Plan Rubber

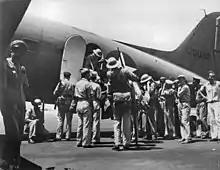
US Army Douglas C-47 at Parnamirim

Already in 1938, prior to the outbreak of war, American military planners studied a conflict with Germany, Italy and Japan, which would later comprise the Axis powers. Some placed the defensive perimeter of the United States as far as the 10th parallel south in South America, which would include the Brazilian bulge but neglect the Southern Cone. This corresponds to the concept of a "Quarter Sphere" with corners in Newfoundland, Alaska, the Galapagos Islands and northeastern Brazil. The Quarter Sphere is distinct from the traditional "American lake" (an exclusive defense of the continental United States and Caribbean) and "hemispheric defense", which would cover the entire American continent.